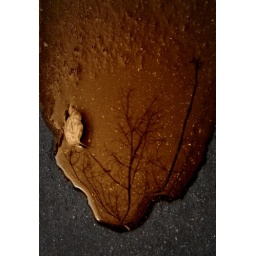
a reflection of a tree in some classic car oil. It looks like stars in the night sky to me.